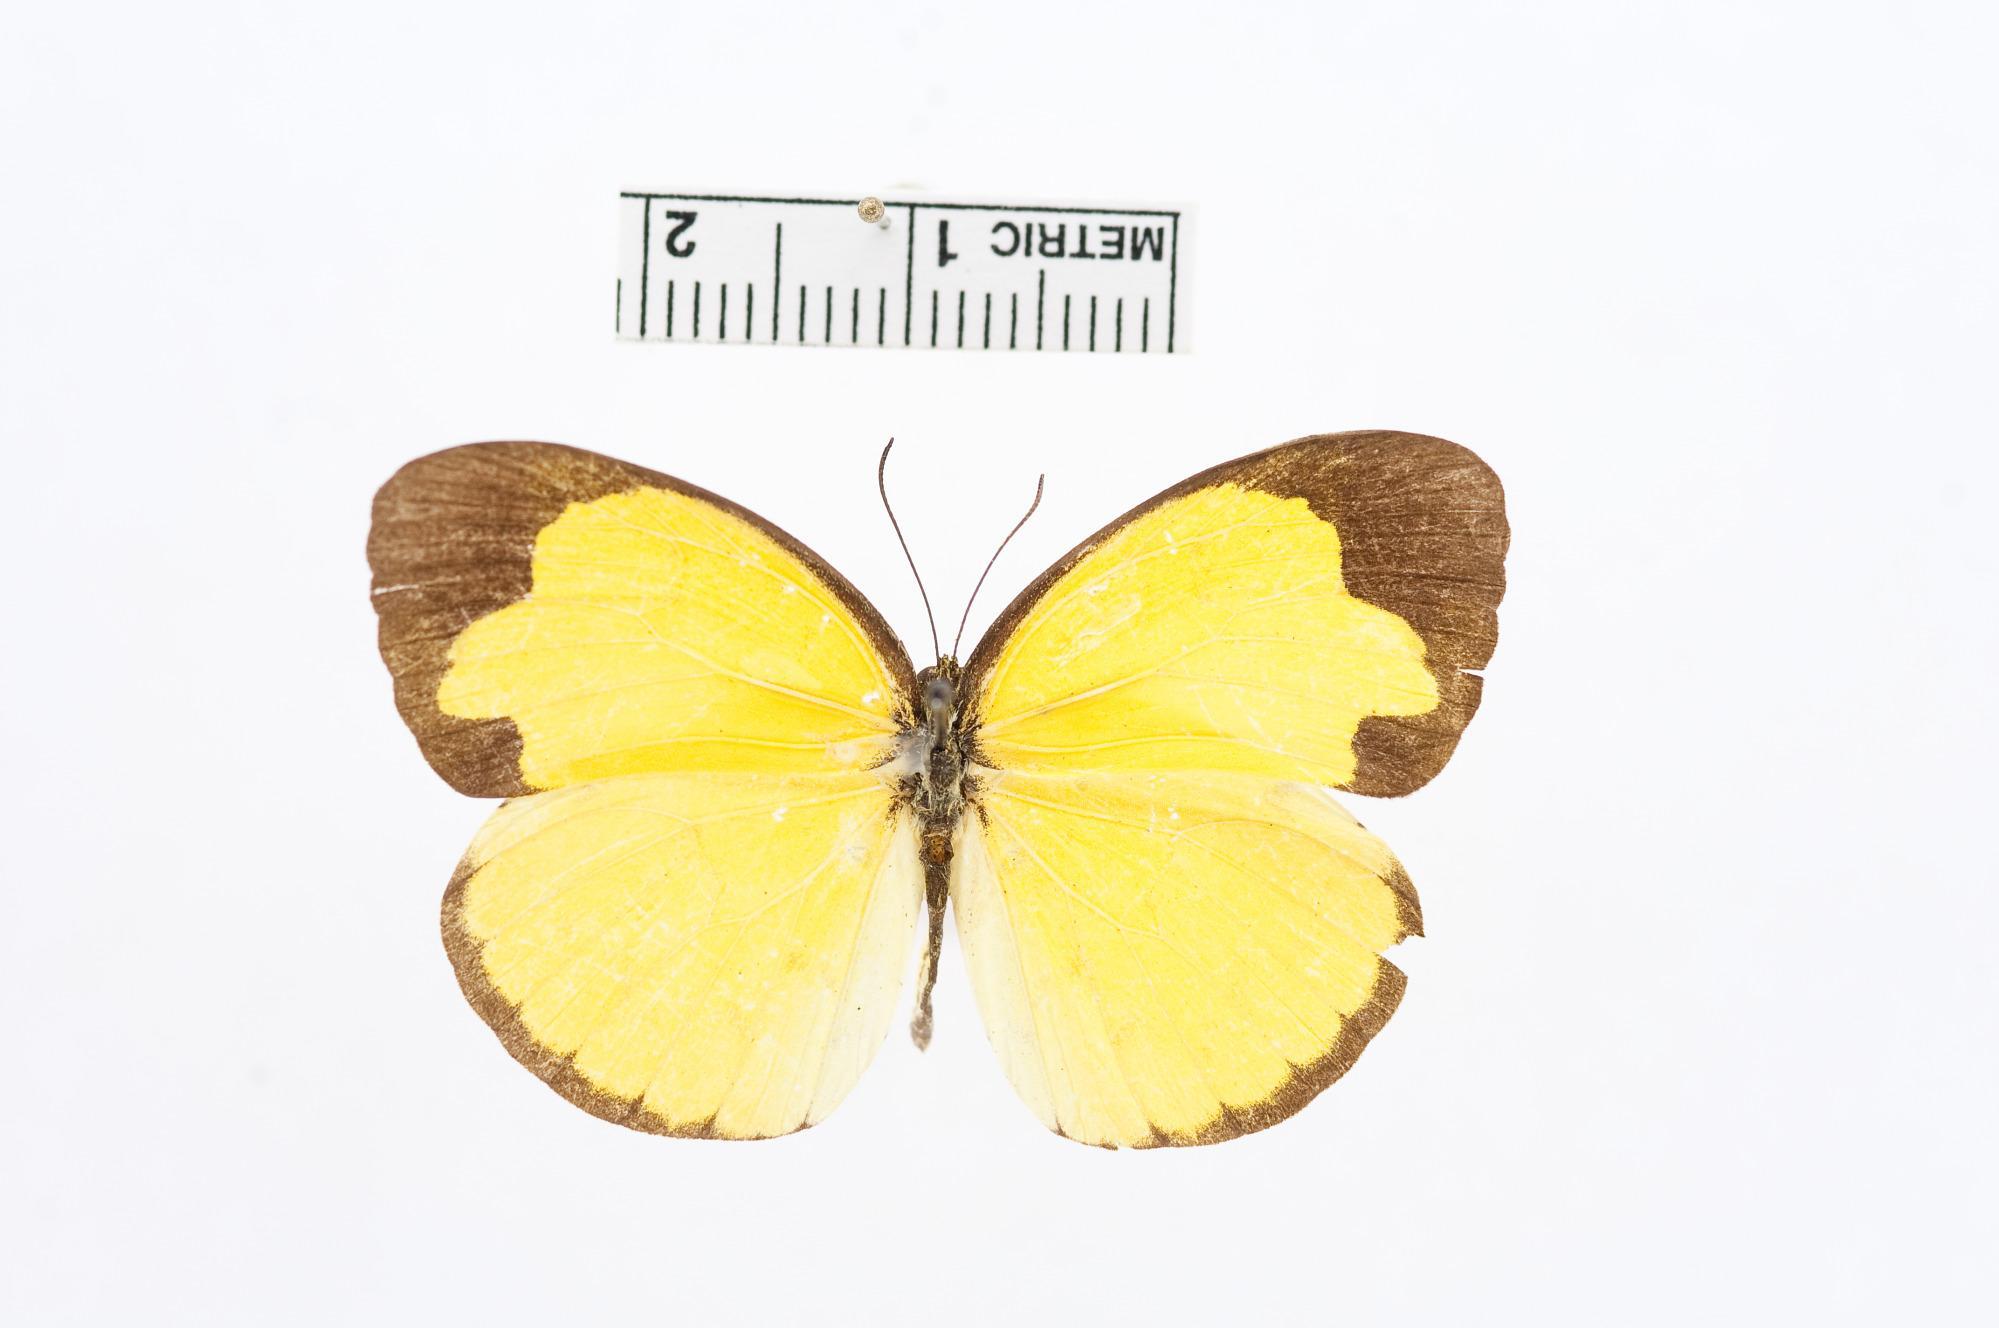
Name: Eurema sari
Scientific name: Eurema sari (Horsfield, 1829)
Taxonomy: Animalia, Arthropoda, Hexapoda, Insecta, Lepidoptera, Pieridae, Coliadinae